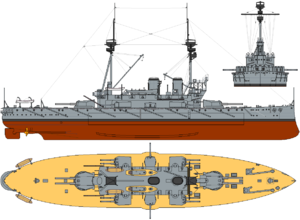
La classe Lord Nelson est la dernière classe de cuirassés de type Pré-Dreadnought, construite pour la Royal Navy au début du XXᵉ siècle.
Le dreadnought est le type prédominant de cuirassé du XXᵉ siècle. Il tire son nom du navire de guerre britannique HMS Dreadnought, lancé en 1906, qui présentait deux caractéristiques nouvelles pour l'époque : son artillerie principale n'était que d'un seul calibre et il était propulsé par un système révolutionnaire de turbine à vapeur. Son impact fut si grand que les cuirassés construits après lui reprirent ces caractéristiques et furent appelés des dreadnoughts. Ceux construits avant furent appelés pré-dreadnoughts.
« Pré-dreadnought » est le terme utilisé pour désigner les cuirassés construits entre le milieu des années 1890 et 1905 pour remplacer les cuirassés à coque en fer des années 1870-1880. Construits en acier et protégés par un blindage en acier renforcé, les cuirassés pré-dreadnought embarquaient deux calibres d'artillerie : l'artillerie principale composée de pièces de gros calibre en tourelles et l'artillerie secondaire d'un calibre plus faible sous tourelles également mais aussi en casemates de chaque côté de la coque. Ils étaient propulsés par une machine à vapeur à triple expansion chauffant au charbon.
Le cuirassé est un type de navire de guerre apparu à partir du milieu du XIXᵉ siècle, dont le blindage constituait la première caractéristique, et dont l'artillerie principale était composée de pièces d'artillerie les plus puissantes du moment. Au début du XXᵉ siècle, apparut une variante des cuirassés, le croiseur de bataille, avec une artillerie et un déplacement à peine inférieurs à ceux des cuirassés, mais avec un blindage plus léger, et une plus grande vitesse. Les cuirassés les plus modernes de la Seconde Guerre mondiale ont été une synthèse de ces deux types, avant d'être supplantés par les porte-avions d'attaque.